Abhay and Rani Bang

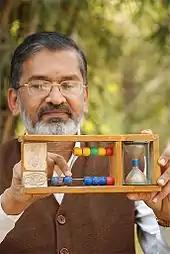
Abhay Bang with the Breath Counter he designed

In May 2017, the High Court of Bombay invited Abhay Bang to provide suggestions about how to reduce child mortality and malnutrition in the state of Maharashtra. The High Court accepted the suggestions made by Abhay Bang and directed the state government to incorporate the recommendations in its policy decisions and take appropriate actions.